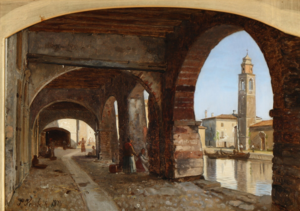
Peter Kornbeck
Peter Kornbeck, Buegang i Lazise ved Gardasøen, 1876
Johan Peter Kornbeck var en dansk arkitekturmaler. Kornbeck er søn af murmester Johan Henrik Kornbeck og Therese Margrethe født Deuntzer og blev født i København 5. Jan. 1837.